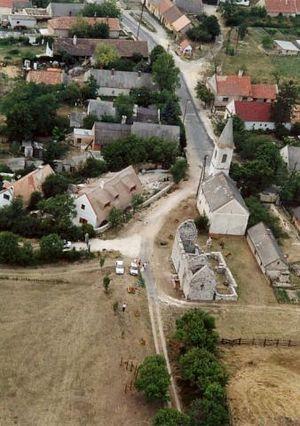
Dörgicse est un village et une commune du comitat de Veszprém en Hongrie.